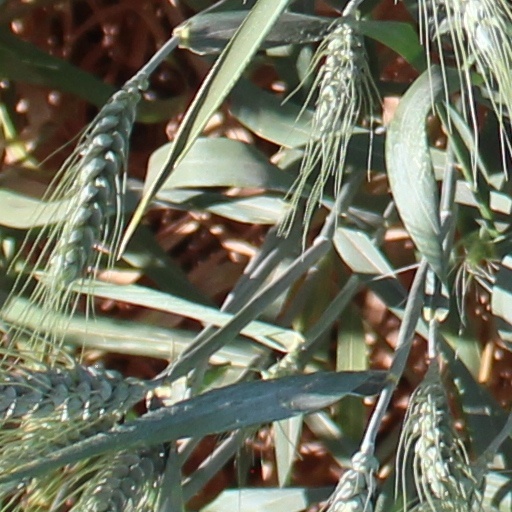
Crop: wheat